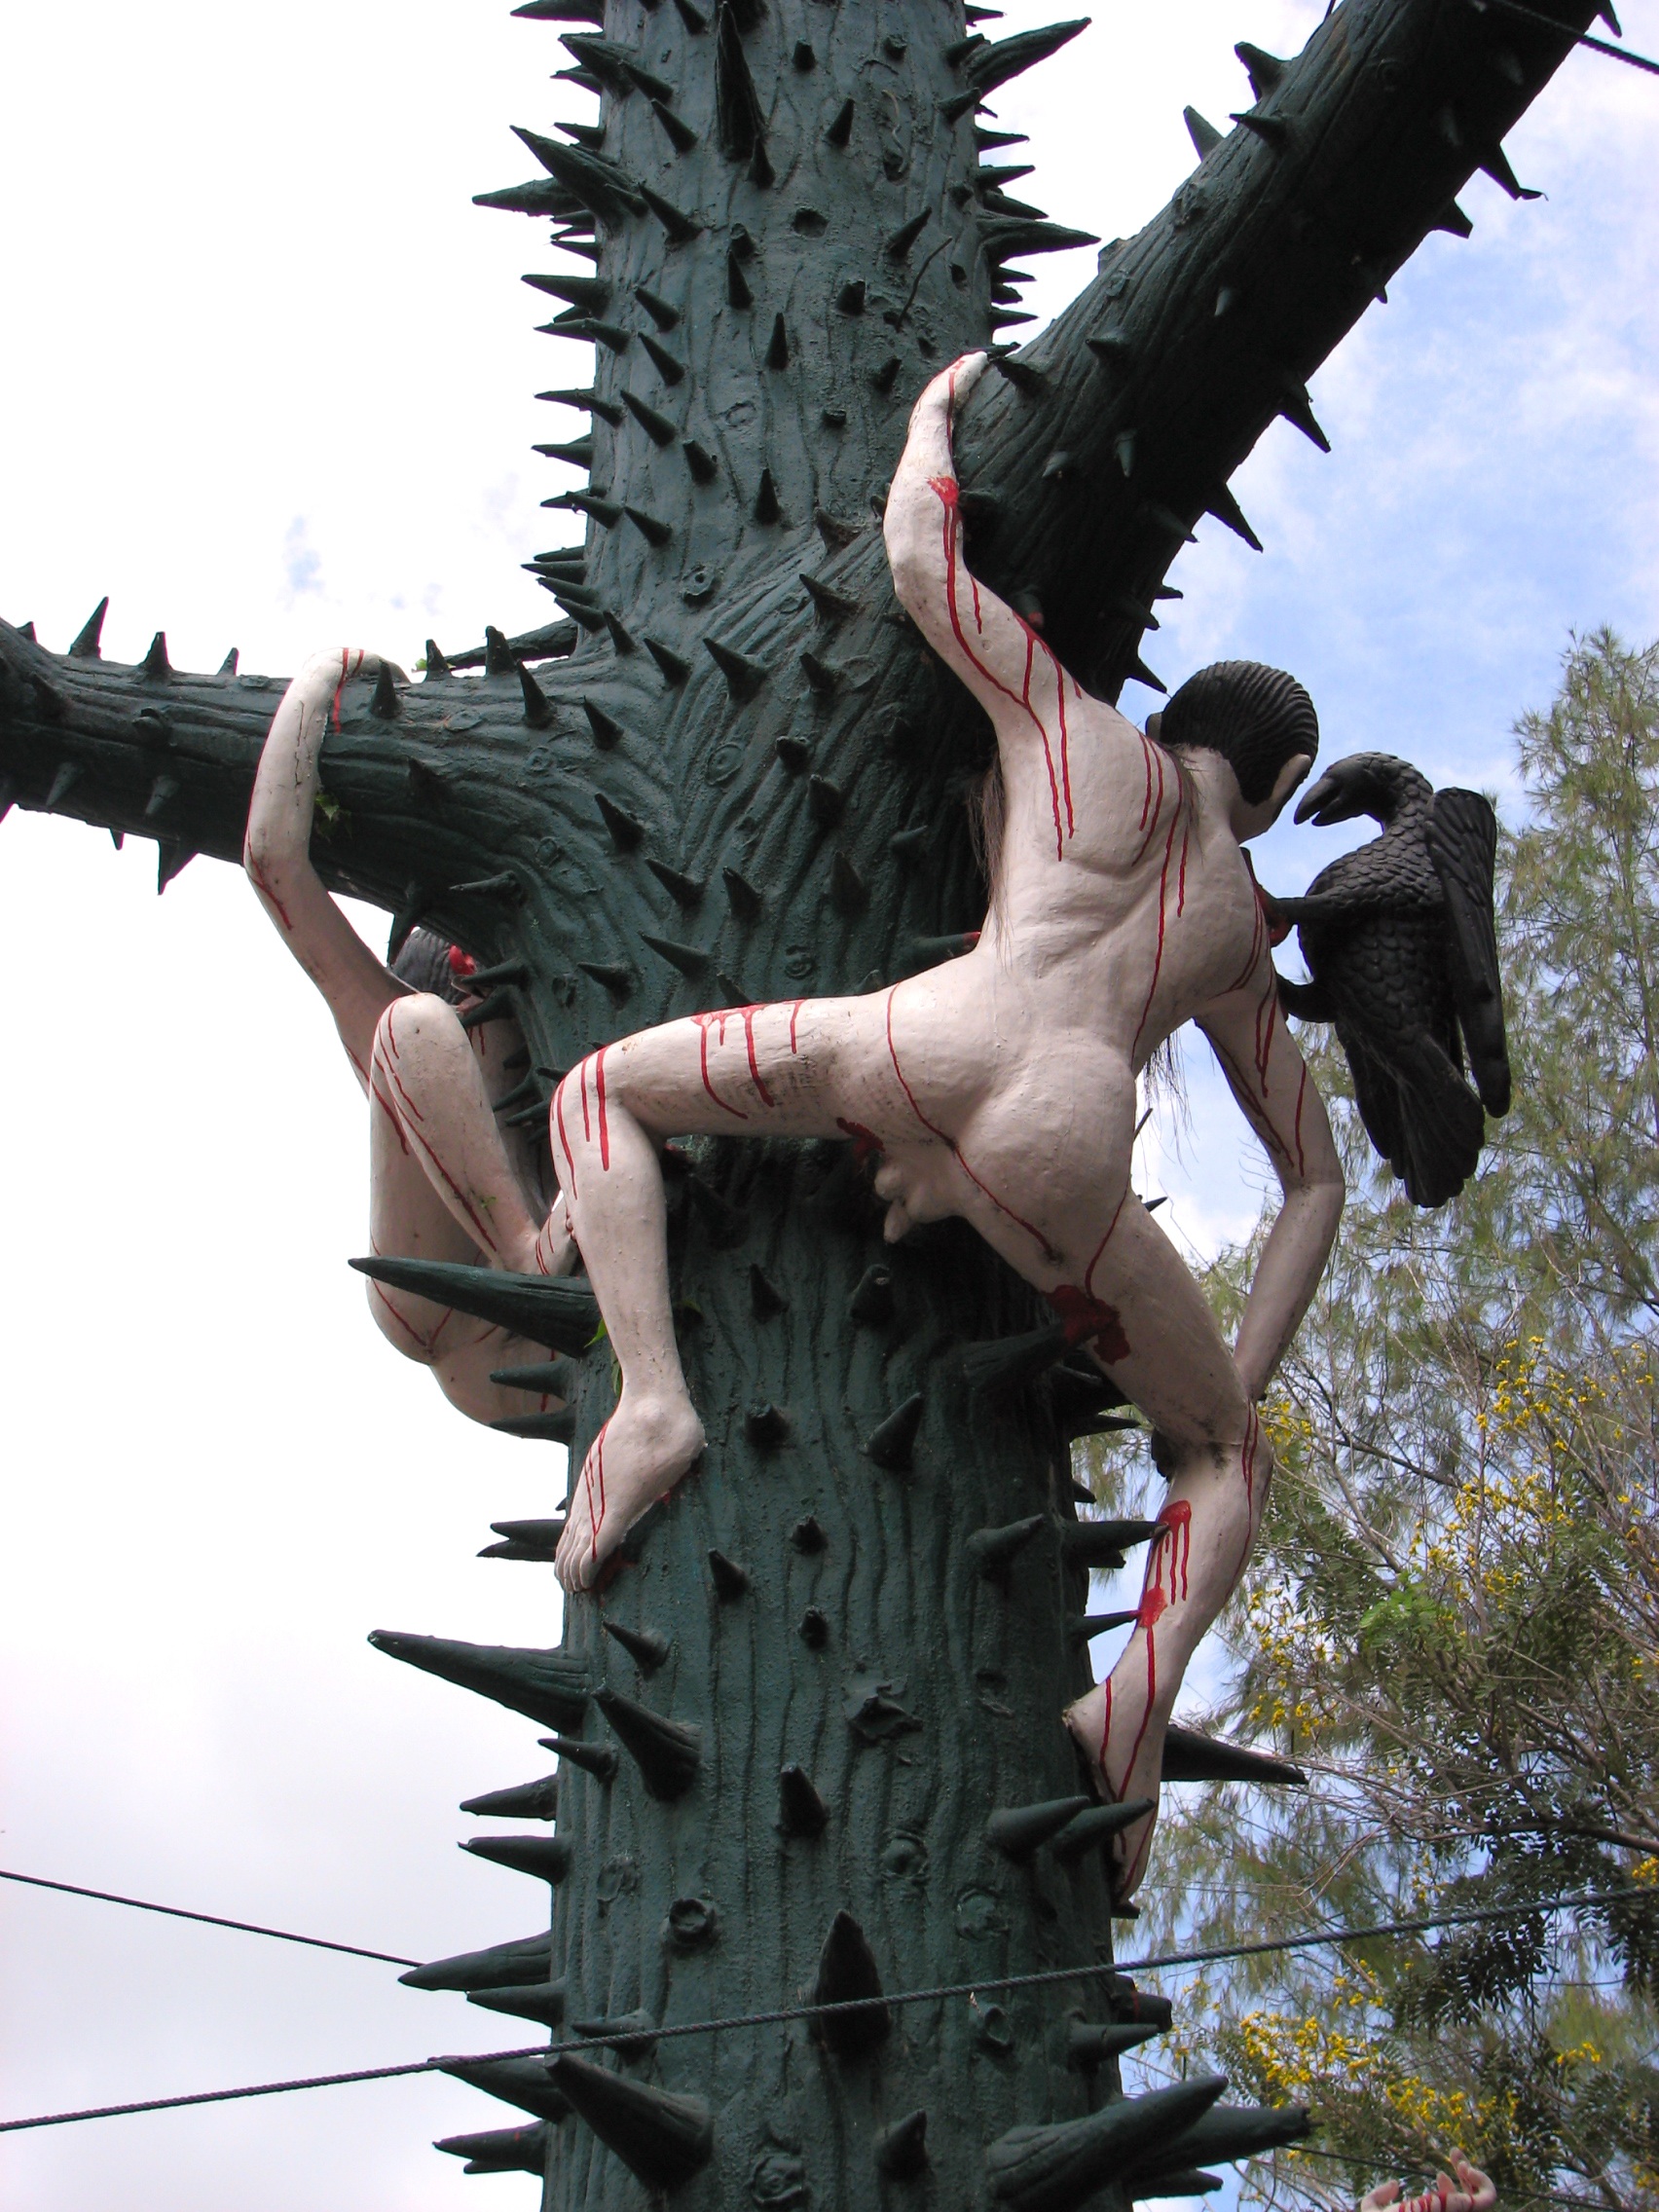
tree, monument, statue, buddhism, thailand, sculpture, art, hell, goblin, sin, jinn, the opera, wat phai rong wua